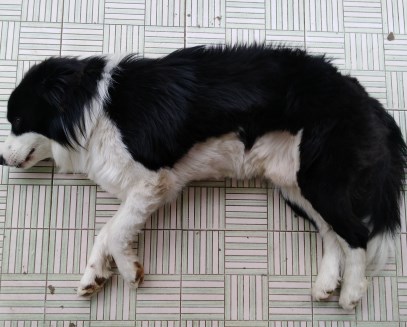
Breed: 2594-n000109-Border_collie